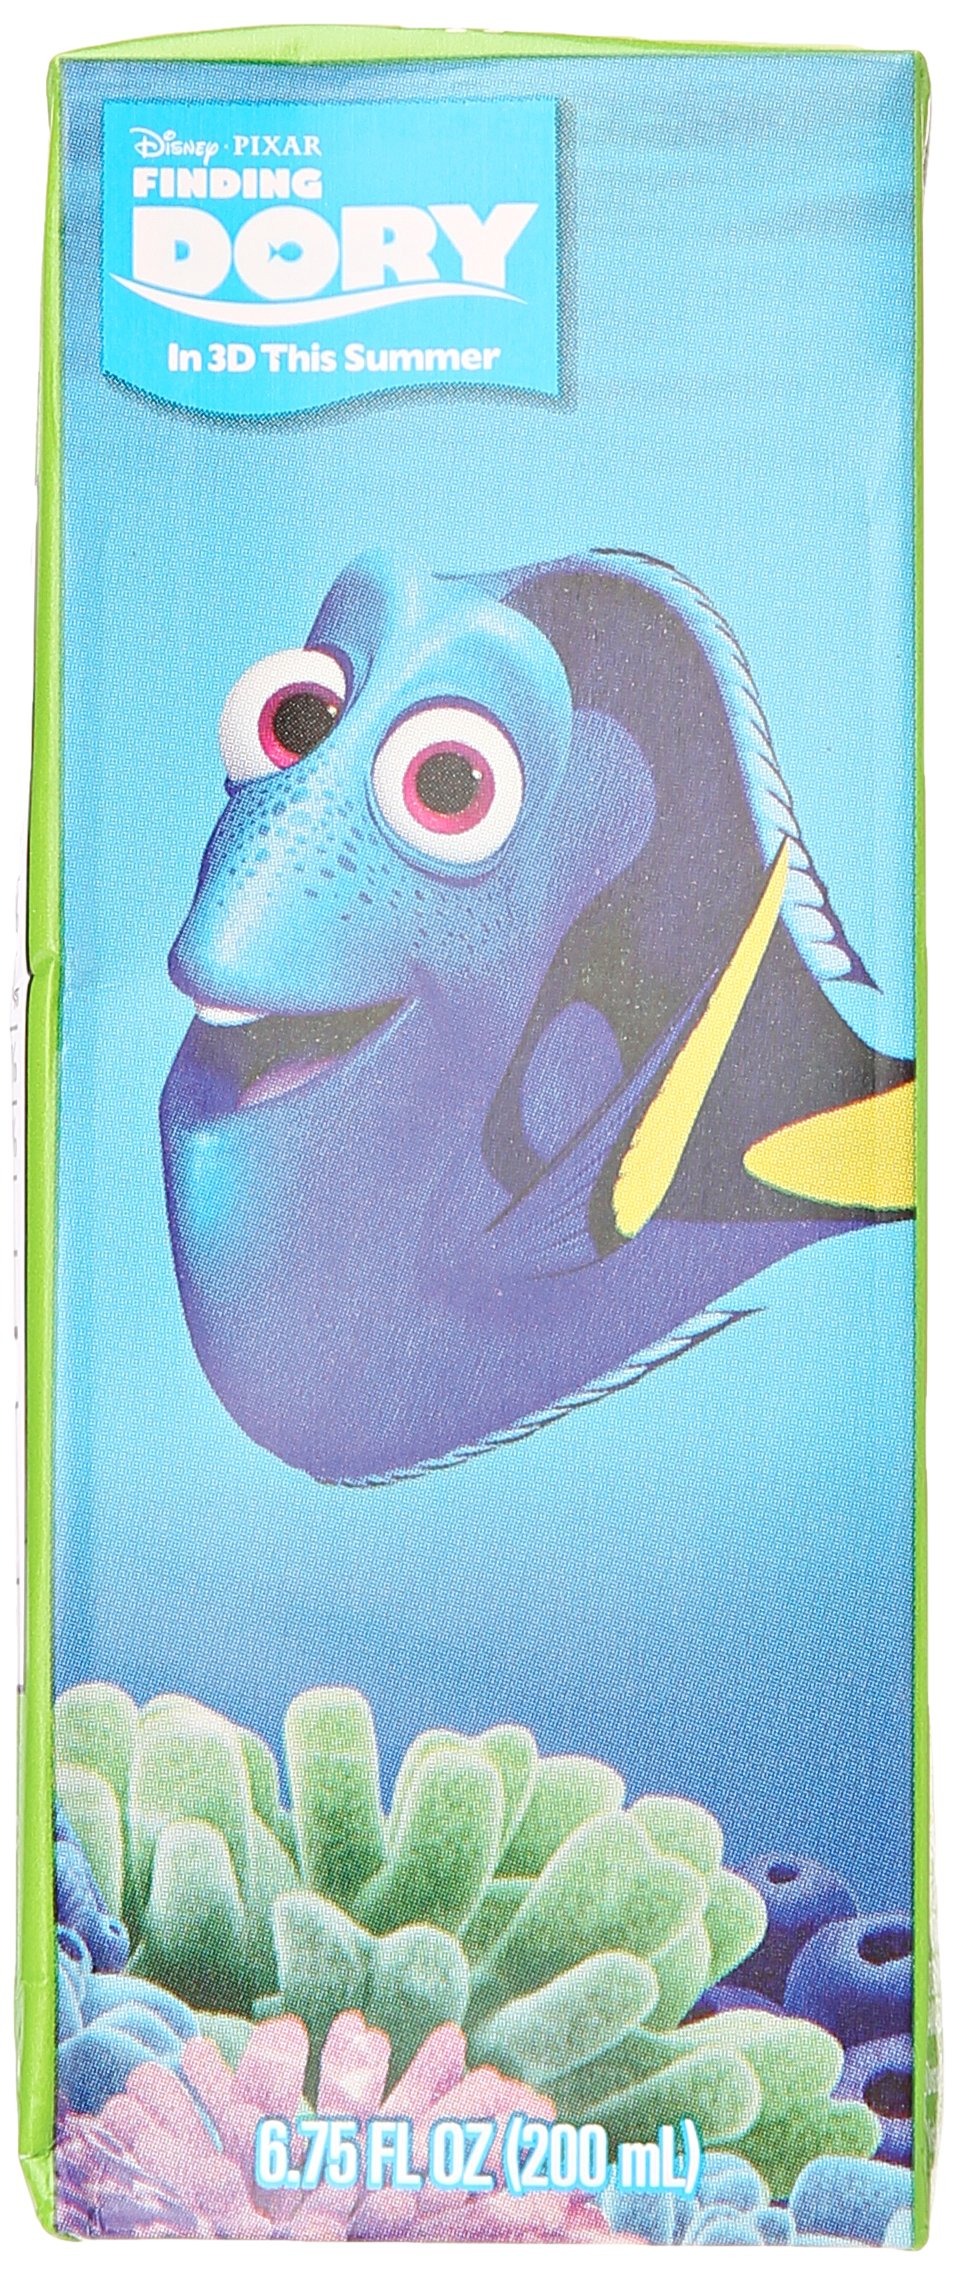
Item Name: Juicy Juice 100% Apple Juice, 8 ct
Bullet Point 1: The package length of the product is 9.3 inches
Bullet Point 2: The package width of the product is 6.7 inches
Bullet Point 3: The package height of the product is 5.6 inches
Bullet Point 4: The package weight of the product is 7.9 pounds
Product Description: Fruit Juices
Value: 8.0
Unit: Count

Price: 3.54